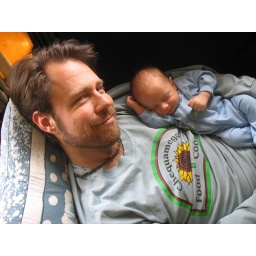
boys in blue